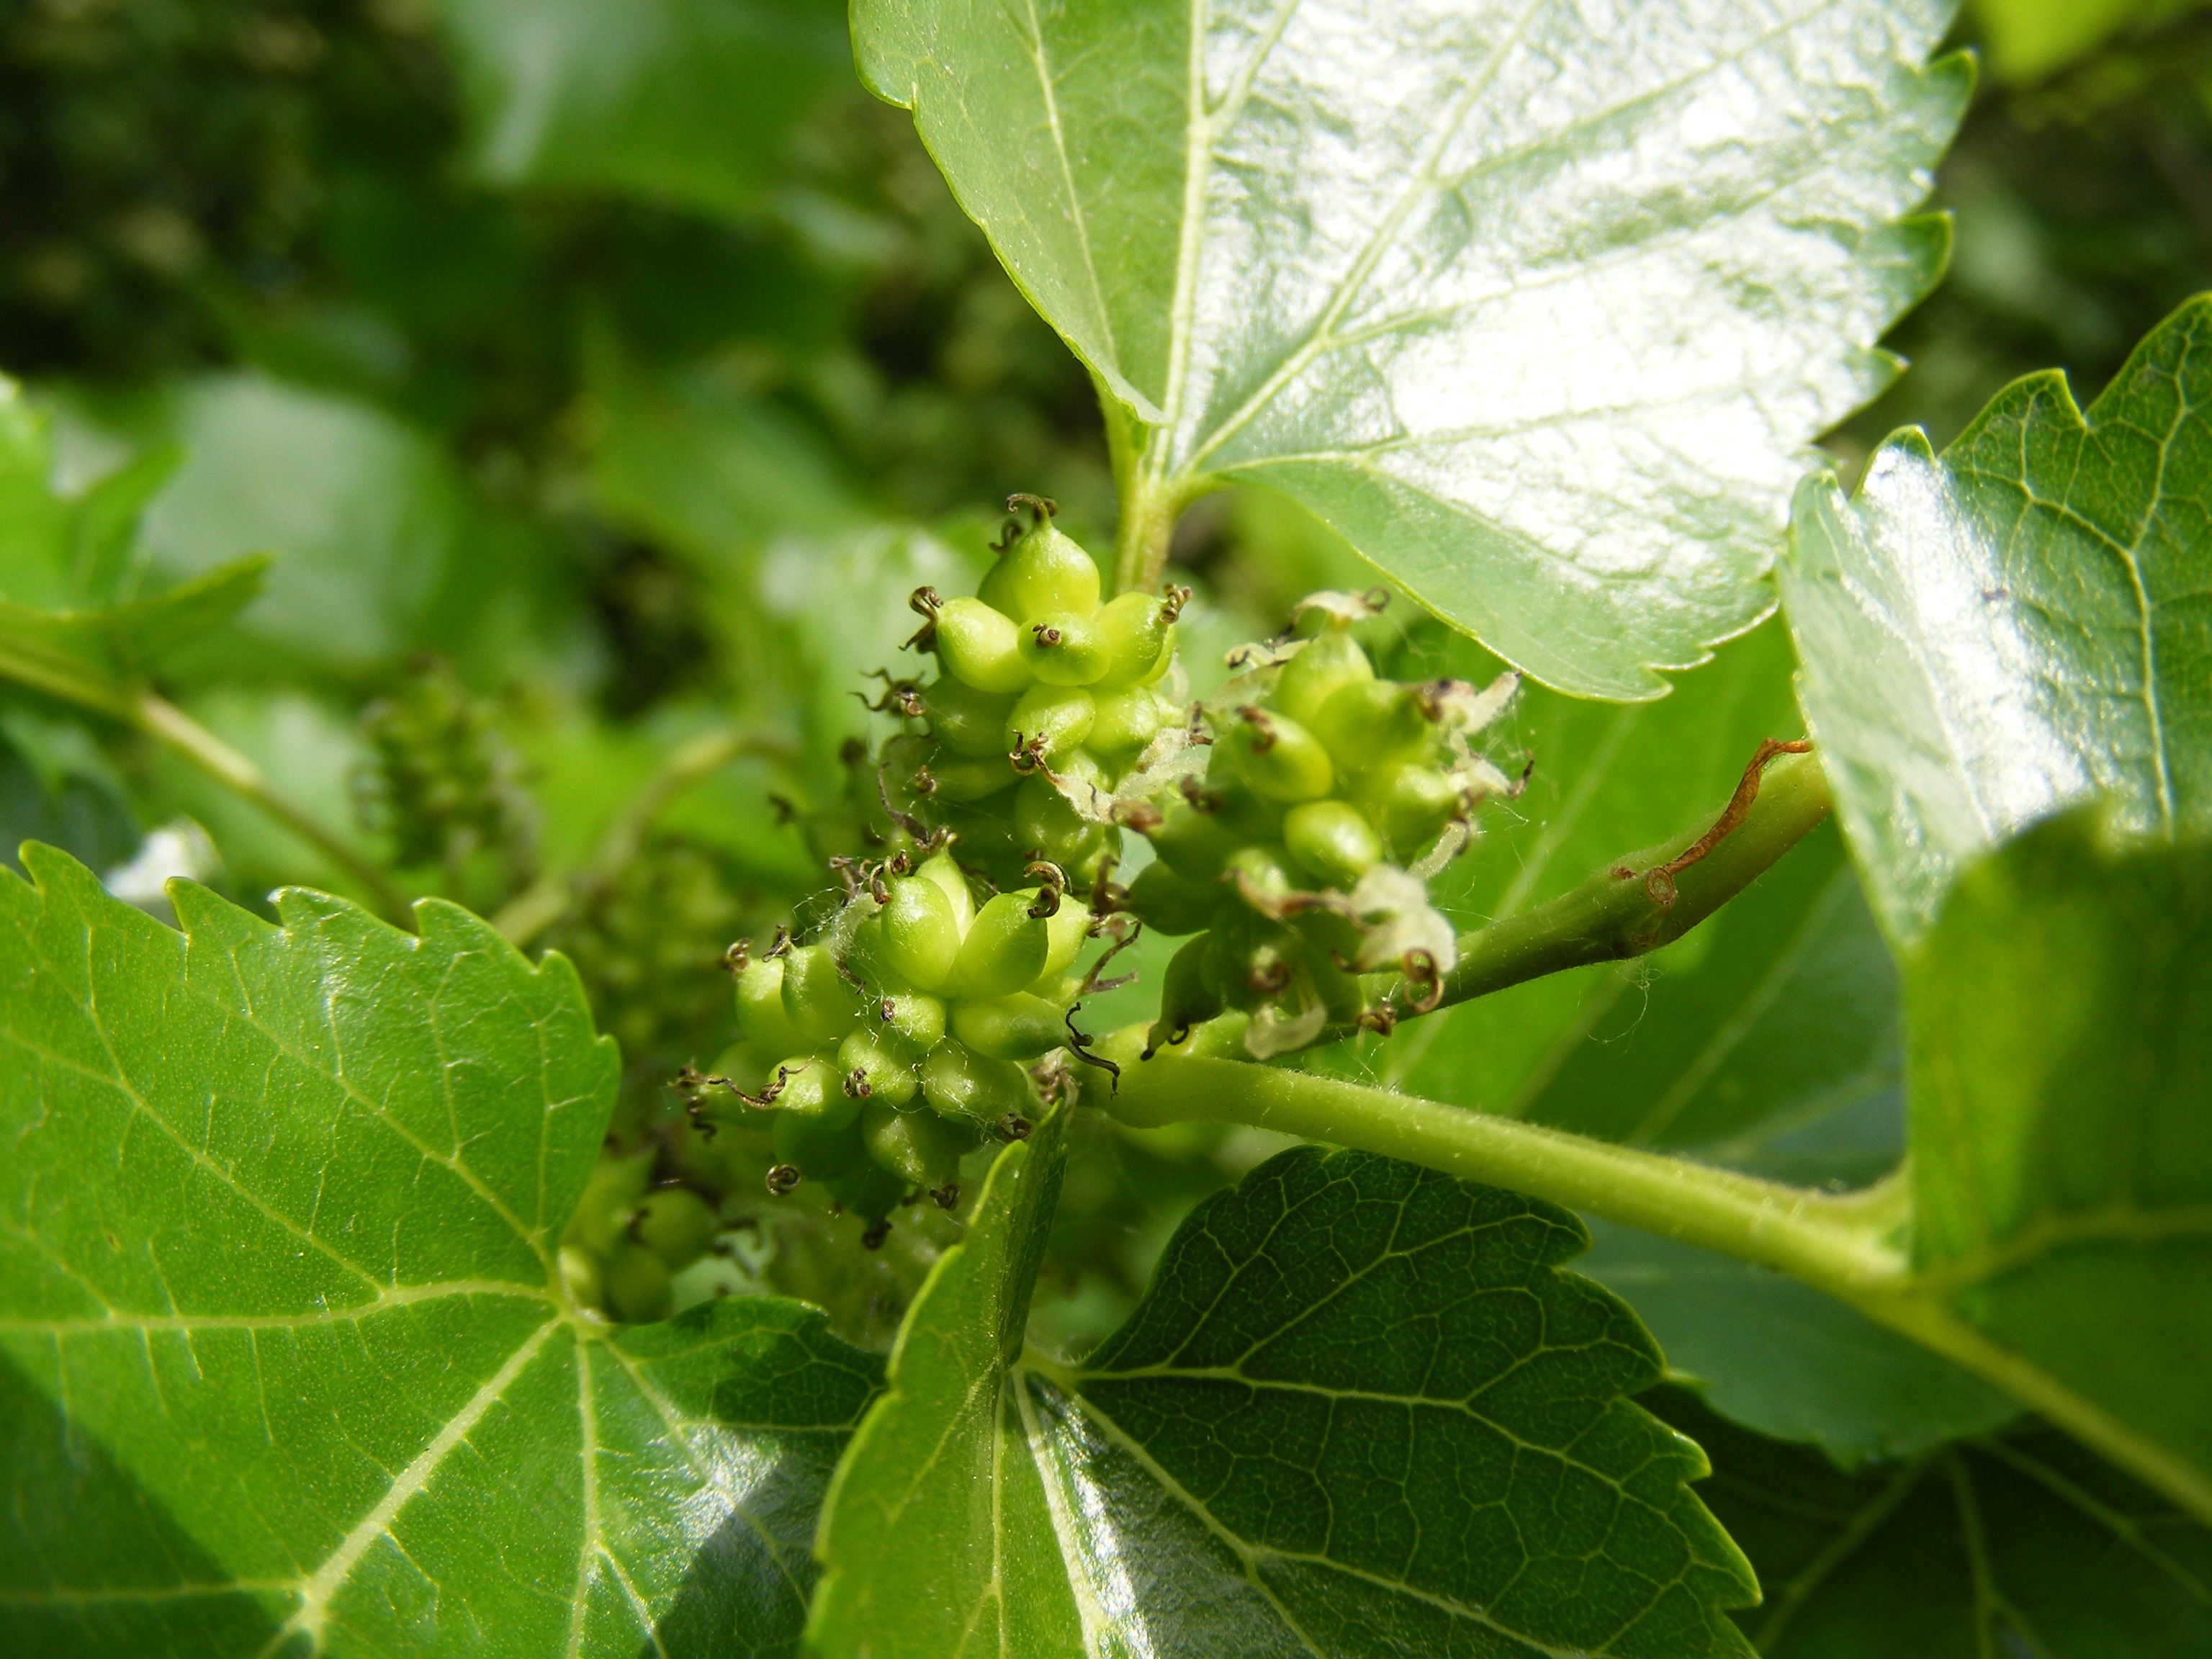
tree, nature, plant, fruit, leaf, flower, food, green, produce, botany, flora, leaves, shrub, fruits, mulberry, flowering plant, broussonetia, morus, coccoloba uvifera, land plant, anthocyanins, colorants